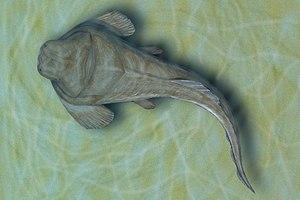
Les arthrodires sont un ordre éteint de poissons placodermes.